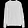
Label: Pullover